Hector Garaud

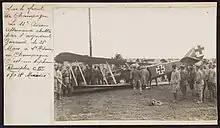
The Rumpler CIV shot down by Garaud for his twelfth victory.

Garaud began 1918 by scoring his seventh victory on 1 January. He received the "Médaille militaire" the next day. On 19 February, he shot down another German, over Prunay. The next day, he was promoted to Adjutant. In March, he scored four more times, but took a bullet through the right lung on the same day he shot down the last of these, on the 26th. Coincidentally, he was awarded the honor of "Chevalier de la Légion d'honneur" that same day.